Head of the River Historic District

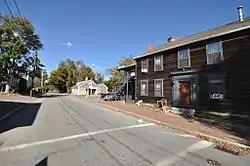
Houses on the New Bedford side of the river

The Head of the River Historic District is a historic district encompassing a village area at the head of navigation of the Acushnet River, which separates Acushnet and New Bedford, Massachusetts. The village is centered at the junction of Tarkiln Hill Road, River Road, and Mill Road in New Bedford, and Main Street in Acushnet. The area went through two significant periods of development: the first was in the late 18th and early 19th century, and the second was in the early 20th century. The district was listed on the National Register of Historic Places in 2009.